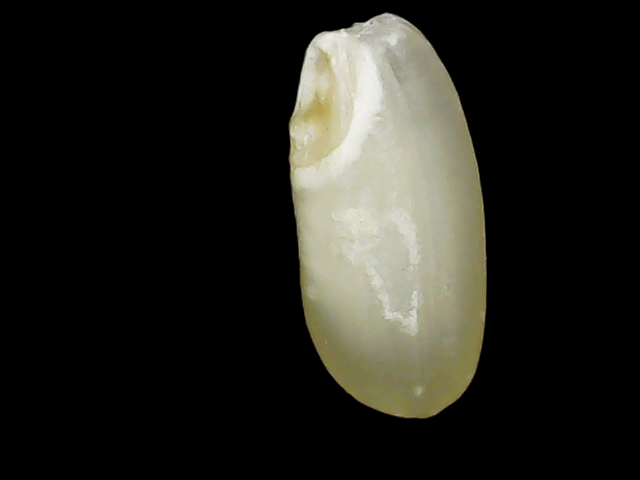
Rice variety: Binadhan10